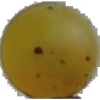
Label: Grape White 3